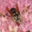
Label: bee